Chew Stoke

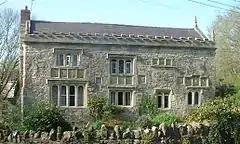
The Old Rectory, south front with carvings of shields

The Rectory, at the end of Church Lane, opposite the church hall, is believed to have been built in 1529 by Sir John Barry, rector 1524–46. It has since undergone substantial renovations, including the addition of a clock tower for the Rev. W.P. Wait and further alterations c.1876 for Rev. J. Ellershaw. The clock tower has since been removed. The building has an ornate south front with carvings of shields bearing the coat of arms of the St Loe family, who were once chief landowners in the area, alone or impaled with arms of Fitzpane, Ancell, de la Rivere, and Malet. It is Grade II* listed.